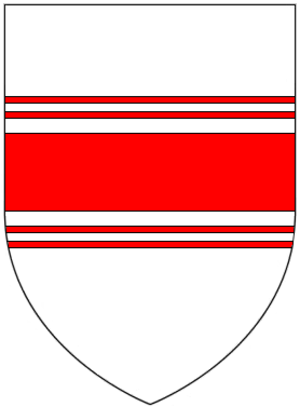
Le titre de baron Badlesmere a été créé une fois dans la pairie d'Angleterre.
Bartholomew de Badlesmere, 1ᵉʳ baron Badlesmere, est un puissant magnat, diplomate et commandant militaire anglais sous les règnes d'Édouard Iᵉʳ et d'Édouard II. Âgé de 26 ans à la mort de son père, il hérite immédiatement de ses possessions et accroît progressivement sa fortune. Son mariage avec Marguerite de Clare, la cousine de son suzerain, le comte de Gloucester, lui permet d'acquérir des marques de faveurs tant du comte que du roi Édouard II. Devenu un baron respecté à partir de 1309, Bartholomew s'engage dans les tensions politiques qui agitent le règne d'Édouard. Initialement hostile au favori du roi, Pierre Gaveston, l'exécution de ce dernier en 1312 par des barons menés par le comte de Lancastre le ramène définitivement dans le parti royal.